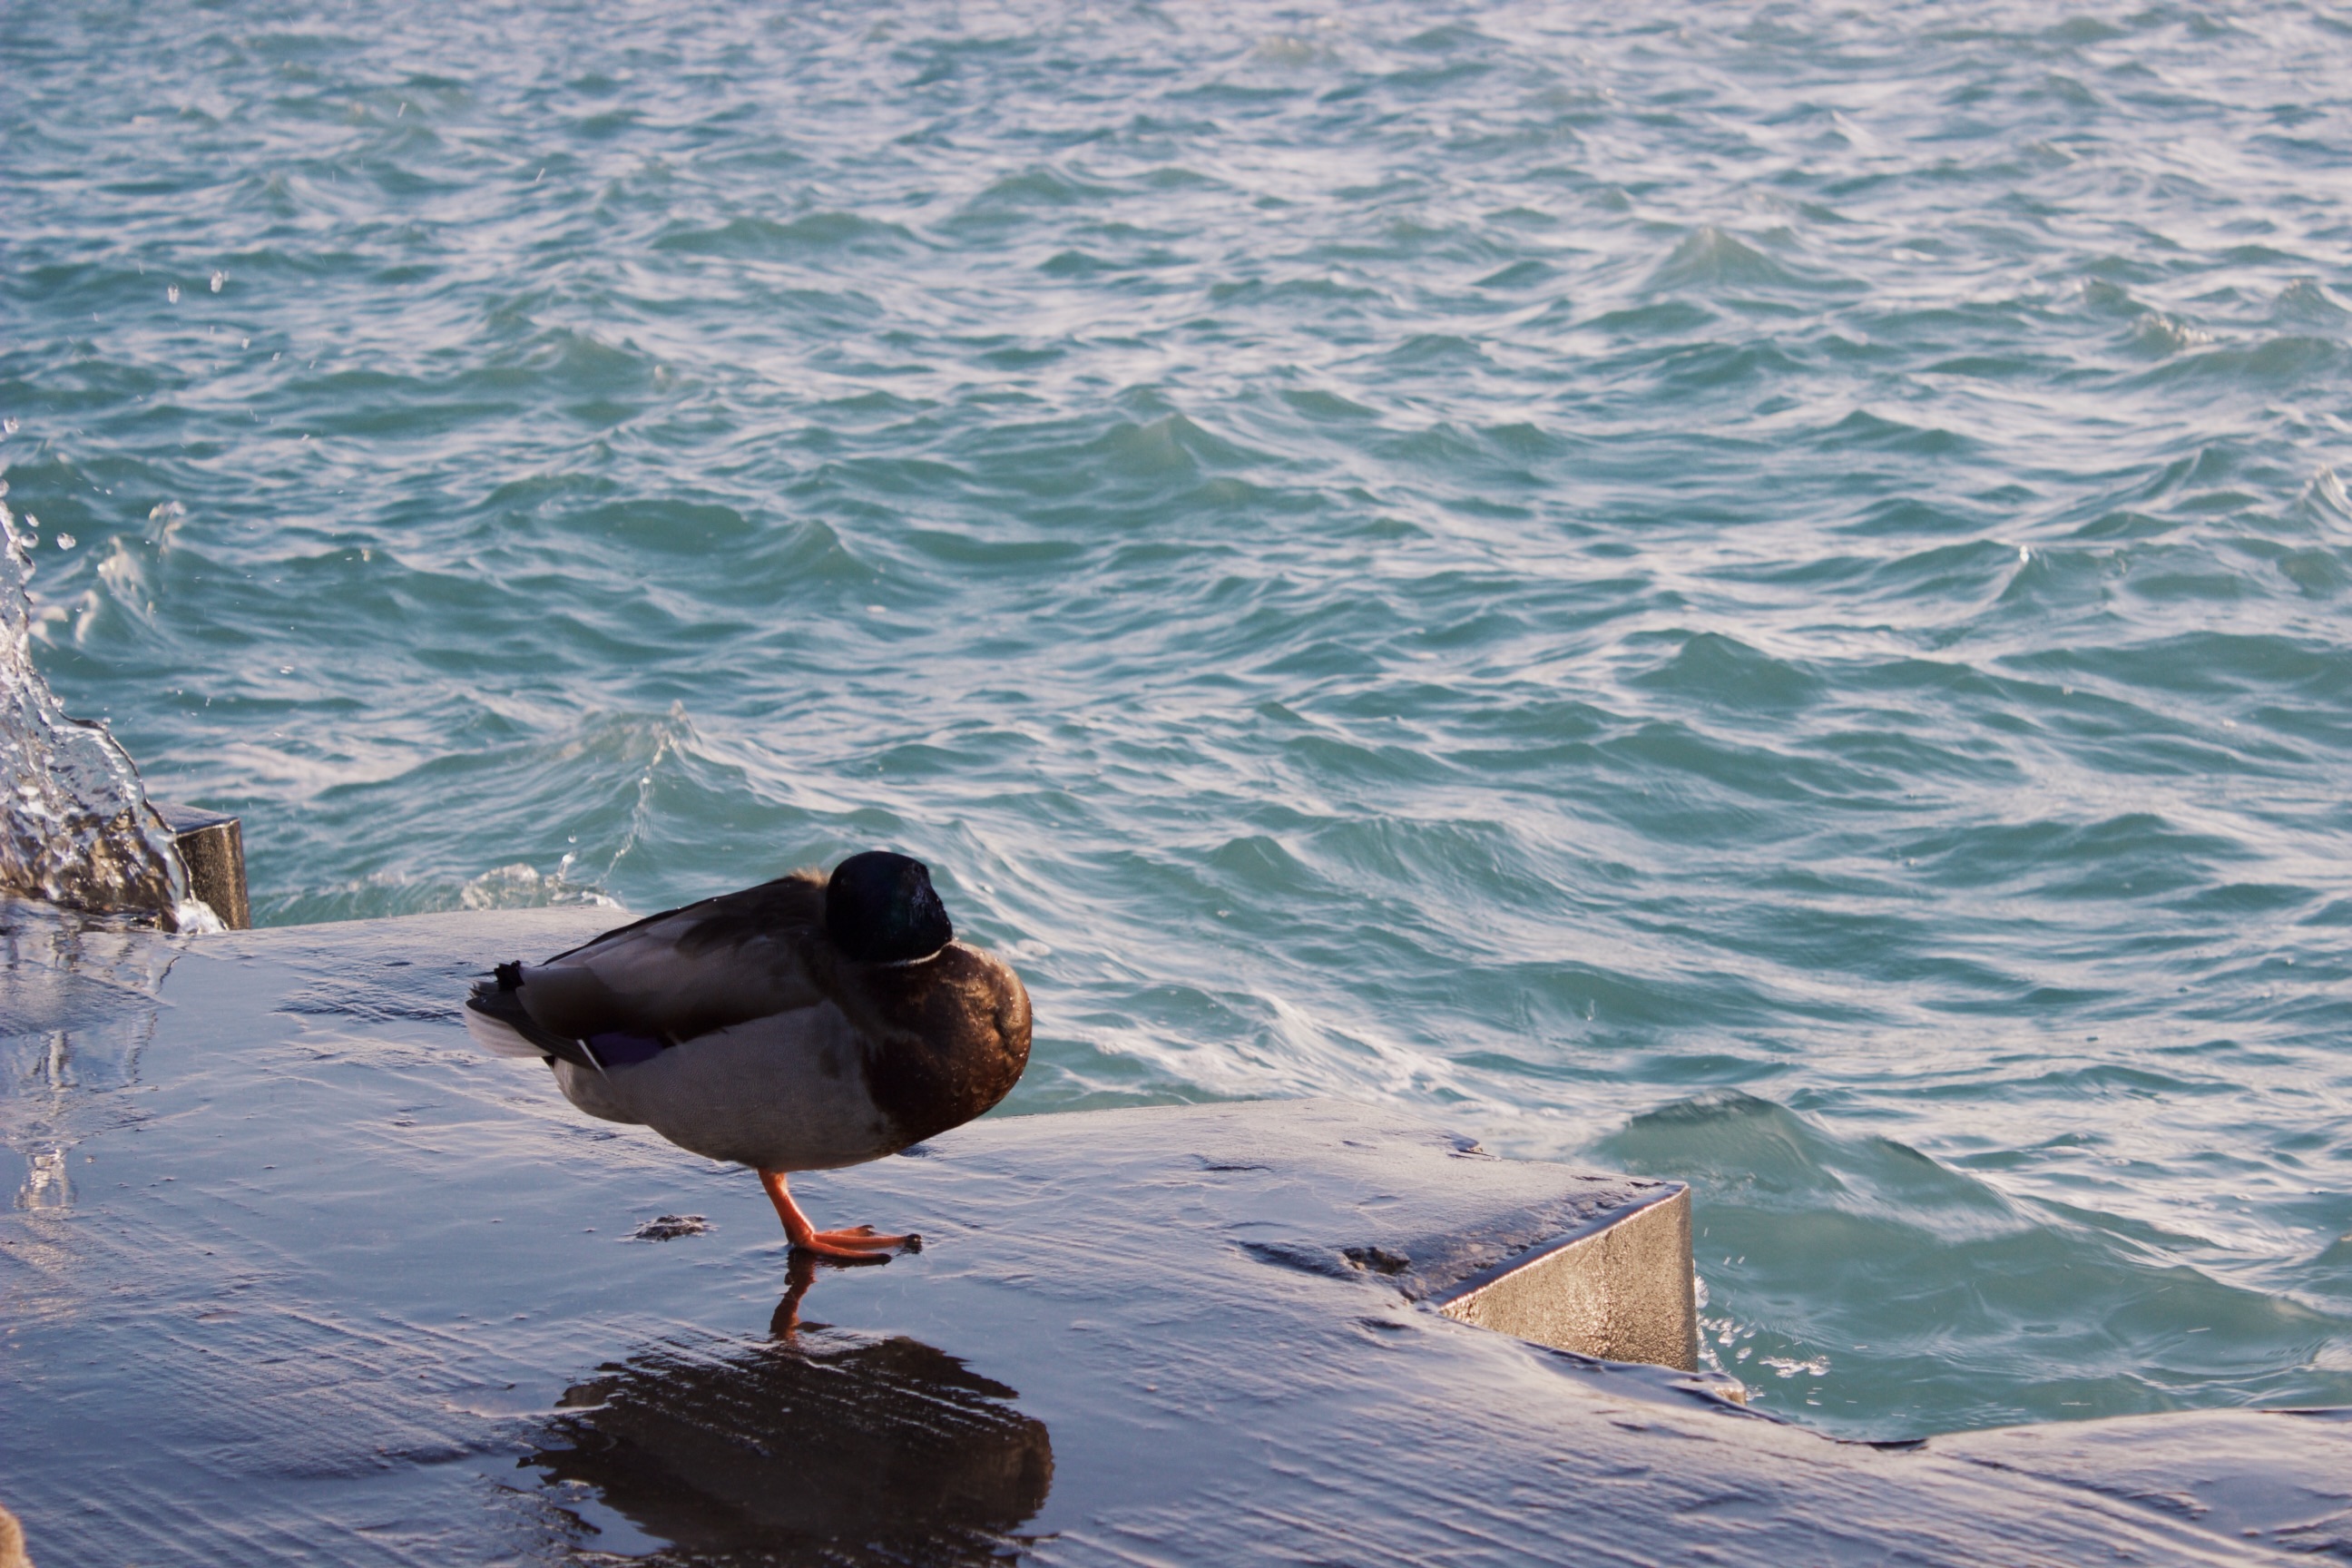
sea, coast, water, ocean, bird, shore, wave, seabird, duck, water bird